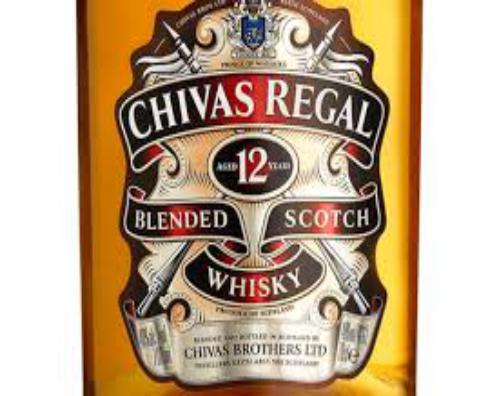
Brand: CHIVAS REGAL
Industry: Food